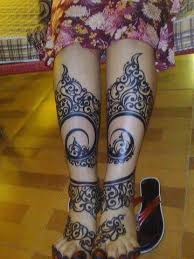
Waaw nataal bii de nataal la boo xam ne ag jigéen la. Jigéen ñi dañoo fuddën seen tànk yi fuddën yu baree bari yoo xam ne benn bokku ci ak moroomam. Ba noppi mu sol ab yére boo xam ne tànki yi doo ko gis. Ba noppi mu sol ay dàll yoo xam ne ay dàll yi dàll yu gudd la.